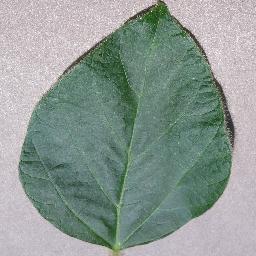
Label: Soybean___healthy